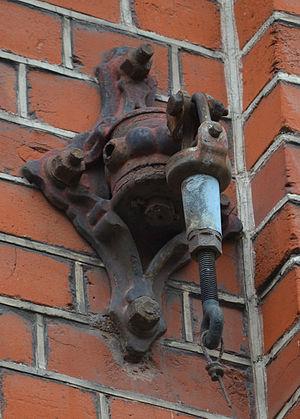
Charleroi (Belgique) - Rosace située rue Tumelaire n° 91. Les rosaces sont des ancrages installés pour tenir les haubans qui soutiennent les fils électriques alimentant les tramways électriques.
Une rosace est une figure symétrique, formée de courbes inscrites dans un cercle à partir d'un point ou bouton central, ayant plus ou moins la forme d'une rose ou d'une étoile stylisée et utilisée comme motif de décoration.